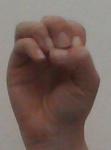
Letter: ha